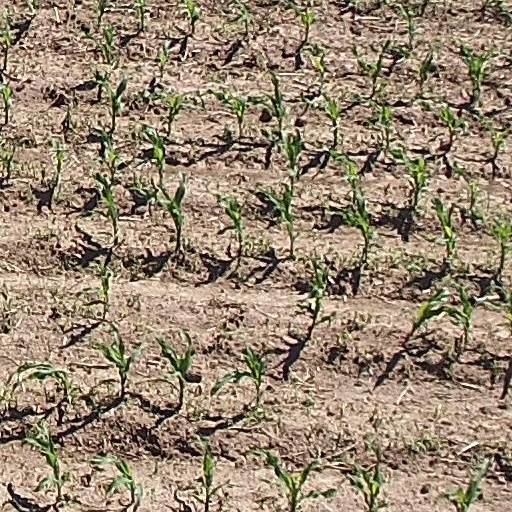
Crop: maize; corn